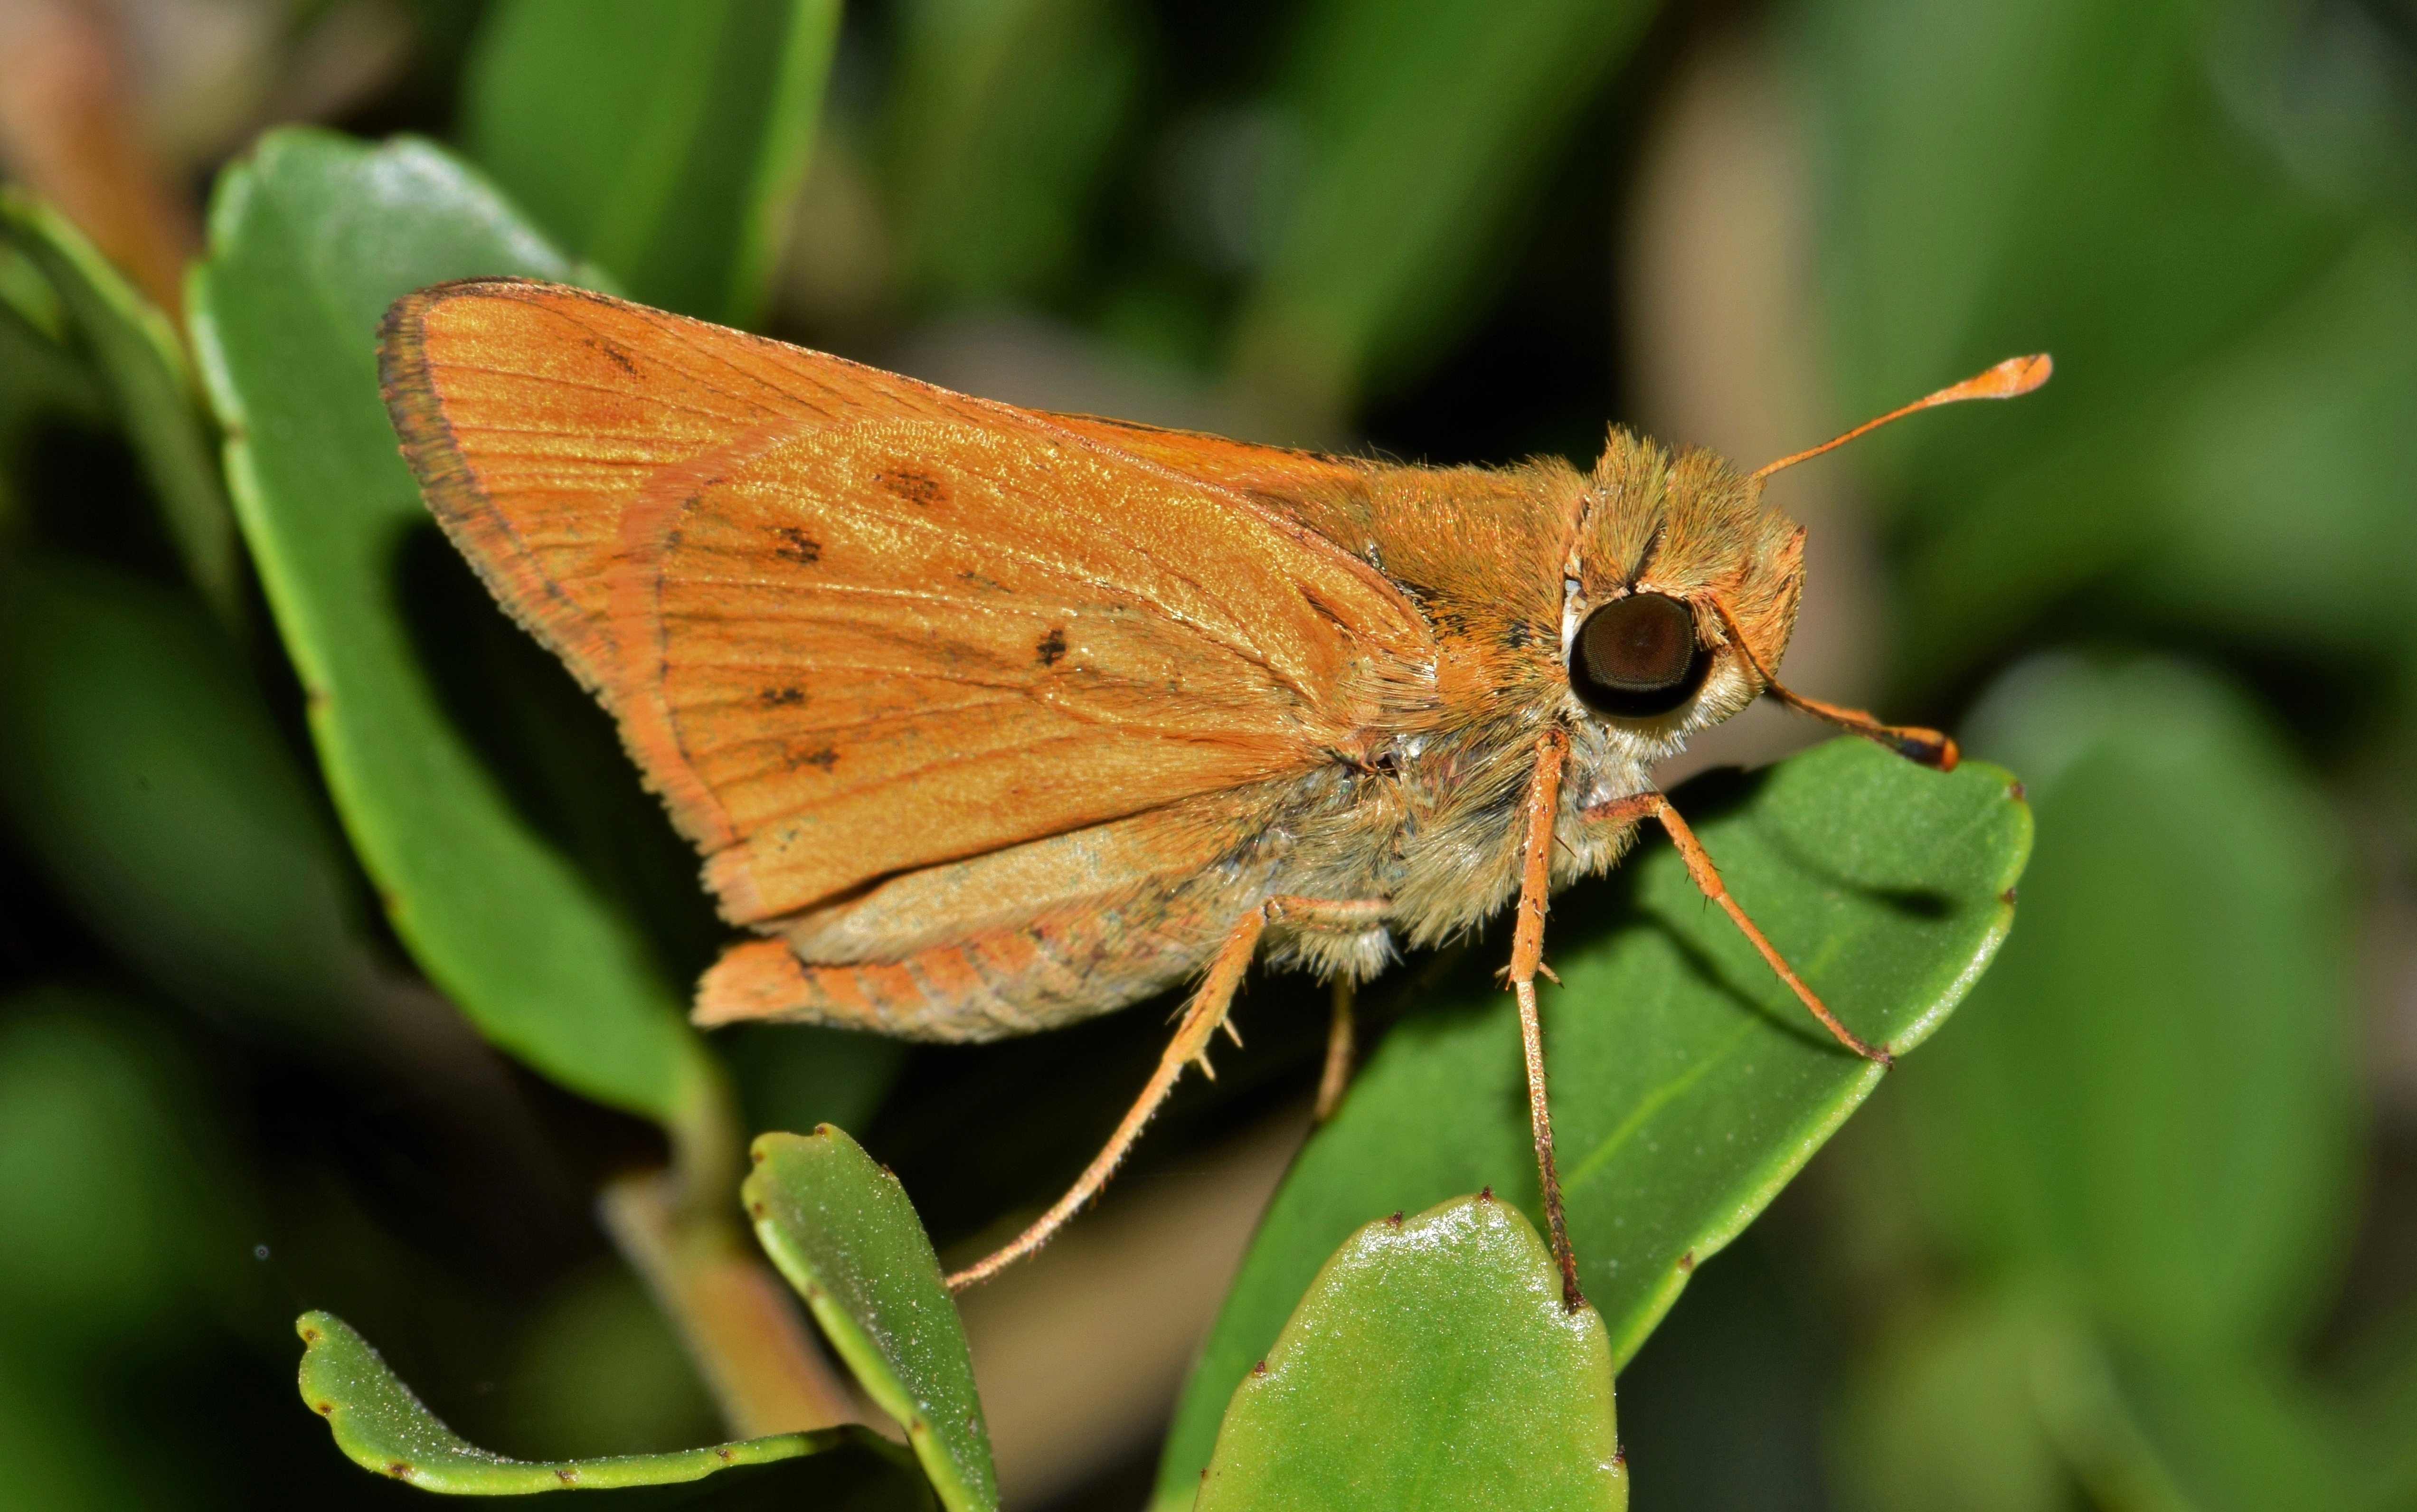
nature, wing, night, photography, leaf, flower, wildlife, green, insect, biology, bug, botany, moth, butterfly, winged, flora, fauna, invertebrate, close up, leaves, entomology, wings, creature, nectar, pieridae, hesperiinae, macro photography, arthropod, winged insect, flying insect, pollinator, brown butterfly, fiery skipper, hylephila phyleus, moths and butterflies, lycaenid, brush footed butterfly, colias